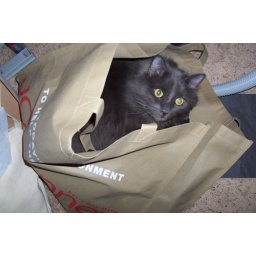
cat in a bag 003